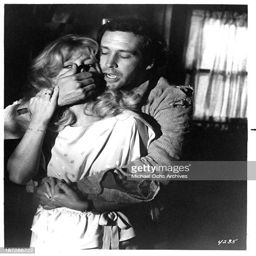
actors on set of the movie